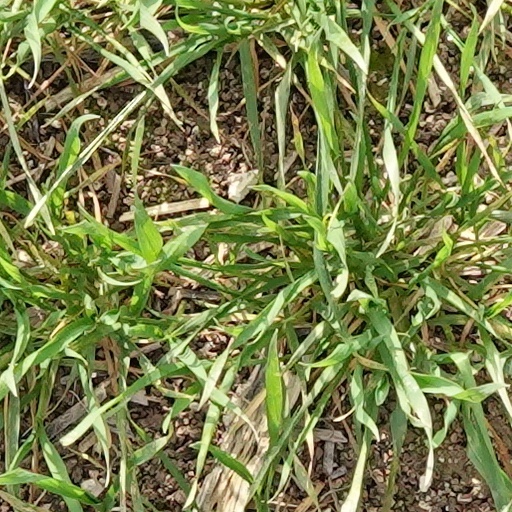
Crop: wheat